Paratrooper

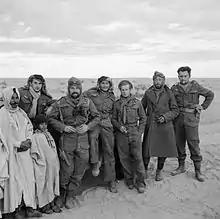
Members of the 1st Marine Infantry Parachute Regiment during the Second World War (Free French SAS)

In 1944, Argentina became the second country on the continent of South America to use Paratroopers, after Peru. The first paratroopers were issued jump helmets similar to that used by the British at the time, with other equipment based on the . The 4th Parachute Brigade ("4 Brigada Paracaidista") is a unit of the Argentine Army specialised in airborne assault operations. It is based in Córdoba, Córdoba Province. The "Fuerza de Despliegue Rápido" ("Rapid Deployment Force") is based on this unit. The members of the unit wear Red berets ("Boina Rojas") of the paratroopers with unit badges. As of 2022 it consists of: